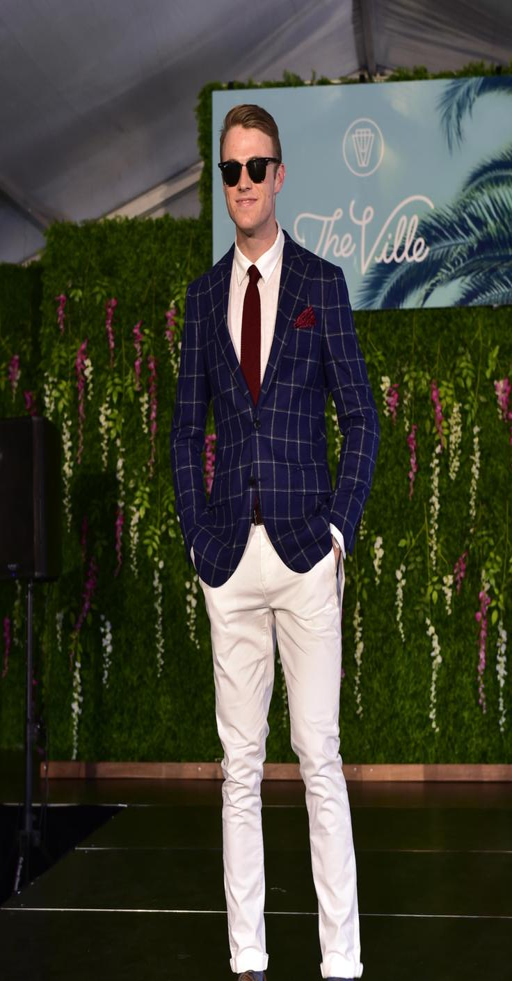
cricket player taking part in the fashion .